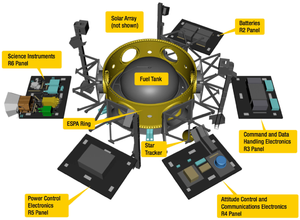
Lunar CRater Observation and Sensing Satellite est une sonde spatiale lunaire américaine de la NASA lancée le 18 juin 2009 à 21 h 32 TU par un lanceur Atlas V depuis la base de lancement de Cap Canaveral, en même temps que la sonde Lunar Reconnaissance Orbiter. La mission de LCROSS est d'analyser les débris de Lune soulevés par l'impact de l'étage Centaur de son lanceur sur le sol lunaire dans une zone de la région polaire située en permanence à l'ombre en y recherchant la présence d'eau. L'impact a lieu le vendredi 9 octobre 2009. Les données recueillies permettent de confirmer la présence d'eau distribuée de manière irrégulière dans les régions situées en permanence à l'ombre.